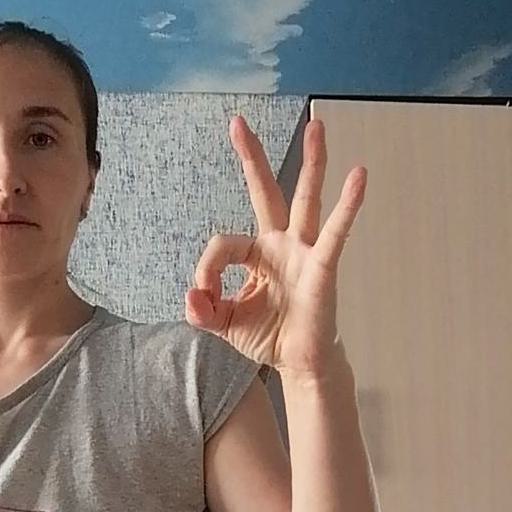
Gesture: ok